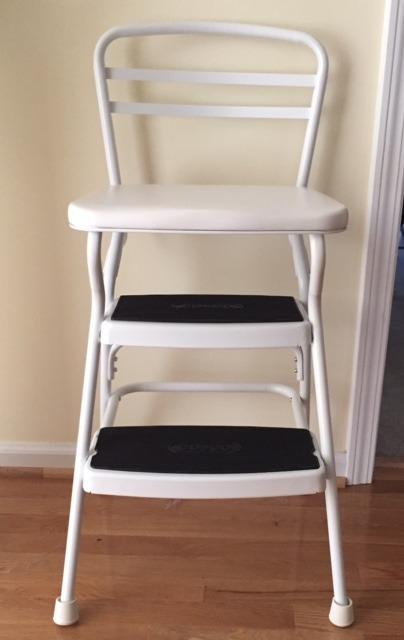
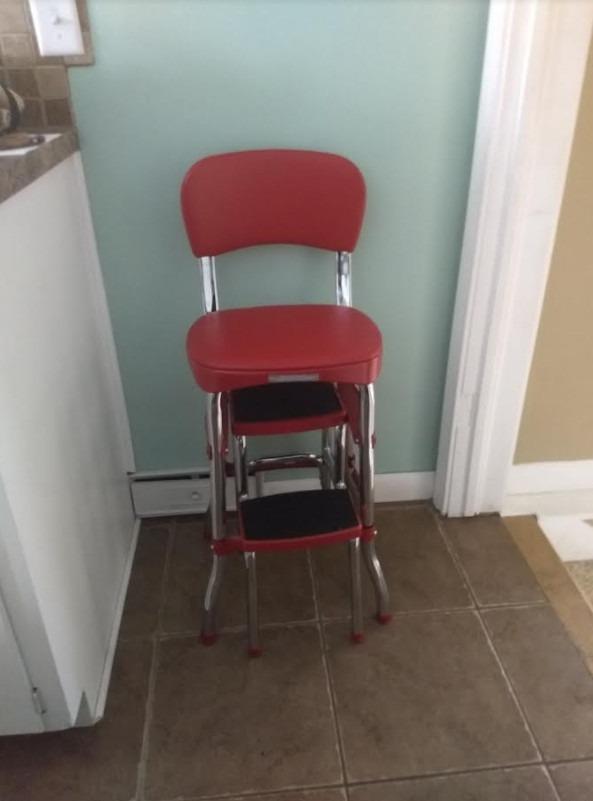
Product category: items_chair
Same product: no